Pauline Hanson

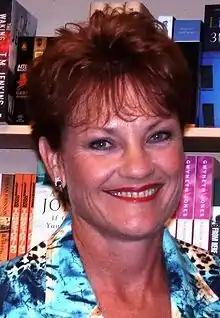
Hanson in March 2007 at the launch of her autobiography "Untamed and Unashamed"

At the 1999 election, One Nation politician David Oldfield was elected to the New South Wales Legislative Council, the state parliament's upper house. However, in 2000, Oldfield was expelled from One Nation for an alleged verbal dispute with Hanson. Within weeks, Oldfield had established the splinter group, One Nation NSW.